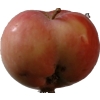
Label: Apple 10